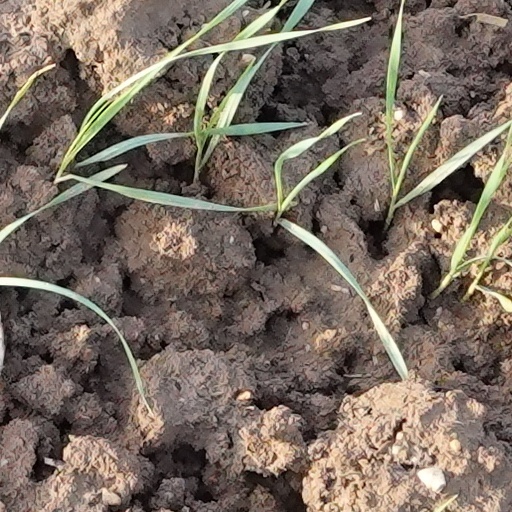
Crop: wheat